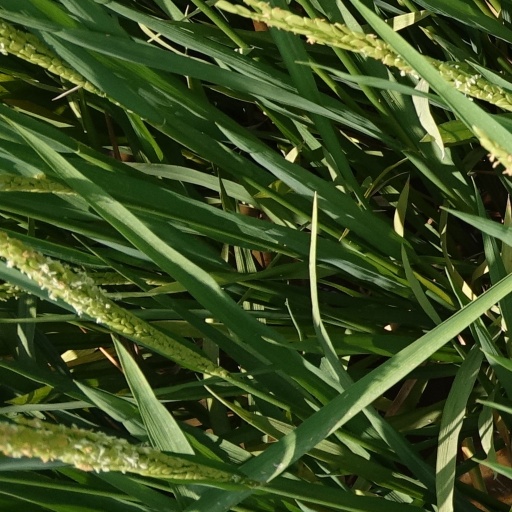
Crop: rice